Cape Arkona Lighthouses

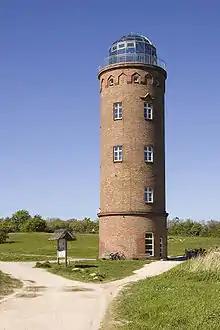
Navigation tower

The former marine navigation tower (German: "Peilturm") was built in 1927 of brick and acted as a maritime navigation beacon. From 1911 to 1925, attempts were made – which were ground-breaking for that time – to improve navigation for the Sassnitz-Trelleborg railway ferry, established in 1909, using the emission of radio waves. To this end, large antenna fields were built within the ramparts of the medieval Jaromarsburg fortification. The foundations of the associated radio operating facility inside the ramparts have survived to this day. The technical facilities of the navigation tower were destroyed, however, in 1945.